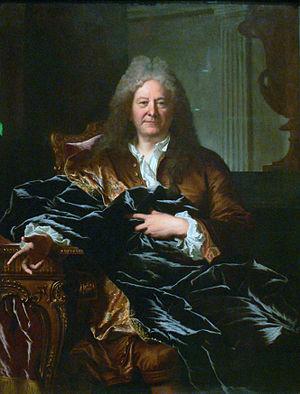
Hyacinthe Rigaud - Antoine Pâris, oil on canvas, 1724. Pasadena (CA, USA), Norton Simon Museum, F.1965.1054.P
Moirans est une commune française située dans le département de l'Isère, en région Auvergne-Rhône-Alpes.
Antoine Pâris dit le Grand Pâris né le 9 février 1668 à Moirans, mort à Sampigny le 29 juillet 1733 est un financier français.
Les frères Pâris sont quatre financiers français des XVIIᵉ et XVIIIᵉ siècles. Ils sont les fils d'un aubergiste de Moirans dans le Dauphiné.